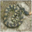
Label: snake